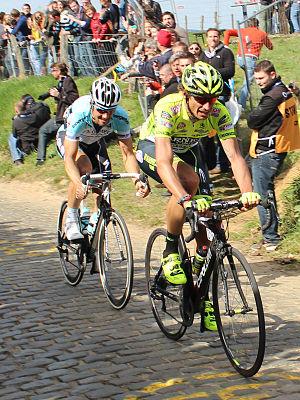
La 96ᵉ édition du Tour des Flandres a eu lieu le 1ᵉʳ avril 2012. Il s'agit de la 8ᵉ épreuve de l'UCI World Tour 2012. La victoire est revenue à Tom Boonen, qui a devancé au sprint Filippo Pozzato et Alessandro Ballan. Déjà vainqueur en 2005 et 2006, il rejoint au palmarès Achiel Buysse, Fiorenzo Magni, Eric Leman et Johan Museeuw, également vainqueurs à trois reprises. Cette victoire, qui vient après celles obtenues au Grand Prix E3 et à Gand-Wevelgem, lui permet de prendre la tête de l'UCI World Tour. En finissant l'épreuve à la 52ᵉ place, l'Américain George Hincapie établit un nouveau record en terminant son 17ᵉ Tour des Flandres et devance le Belge Albéric Schotte qui avait terminé 16 fois la course dont deux victoires.
Le Tour des Flandres, aussi connu comme « De Ronde », est une course cycliste sur route annuelle belge, réservée aux professionnels. Il a lieu au début d'avril, en Flandre et est depuis des années une des classiques flandriennes les plus importantes. Le Tour a eu une seule interruption, pendant la Première Guerre mondiale, et est organisé depuis 1919 de manière ininterrompue, la plus longue série de toutes les classiques cyclistes. Il s'agit de la course la plus importante en Flandre. Il fait partie de l'UCI World Tour et est organisé par Flanders Classics. Son surnom est la « Vlaanderens Mooiste ». La centième édition en 2016 bénéficie d'une campagne de promotion très médiatisée.
La saison 2012 de l'équipe cycliste Omega Pharma-Quick Step est la dixième saison au total pour la formation belge, mais la première saison de l'équipe avec le nouveau sponsor Omega Pharma, arrivé de l'ancienne Omega Pharma-Lotto, et Quick Step, déjà sponsor de la formation les années précédentes, après un rapprochement fait en cours d'année 2011. En tant qu'équipe World Tour, l'équipe participe à l'ensemble du calendrier de l'UCI World Tour, du Tour Down Under en janvier au Tour de Pékin en octobre. Parallèlement, Omega Pharma-Quick Step peut participer aux courses des circuits continentaux de cyclisme.